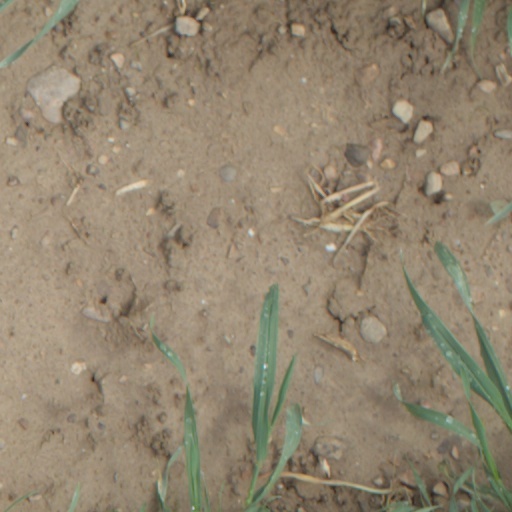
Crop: wheat